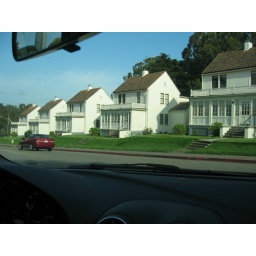
Very expensive houses just beside the pacific below the bridge